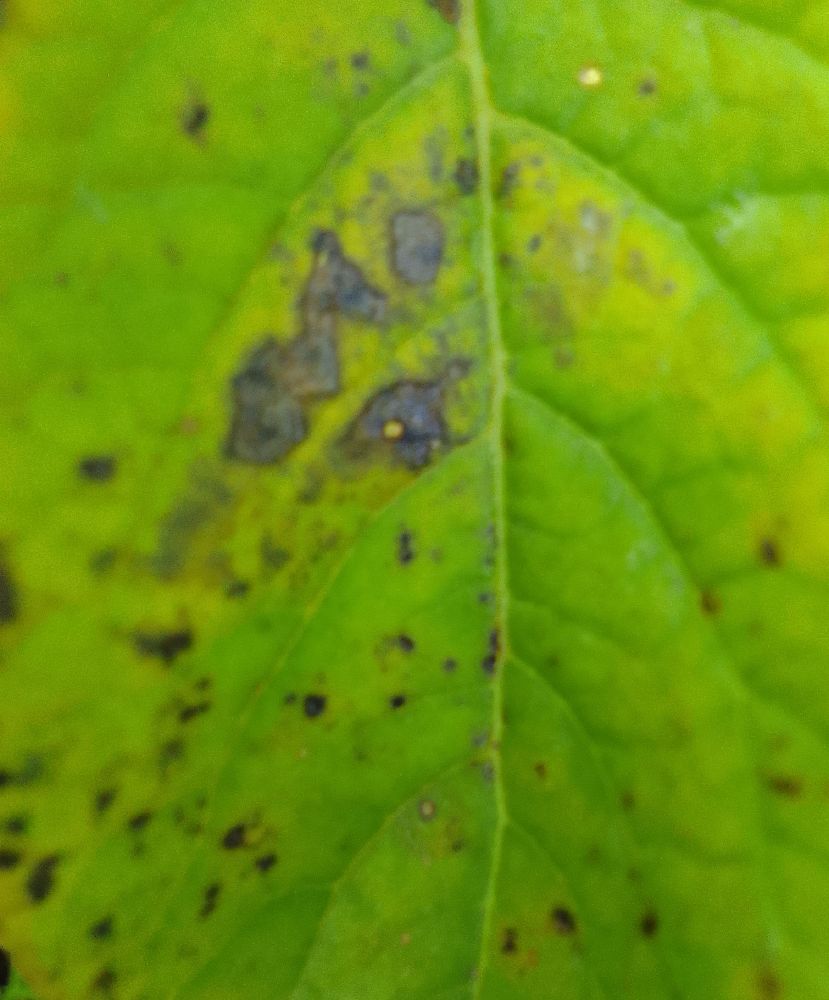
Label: Early blight